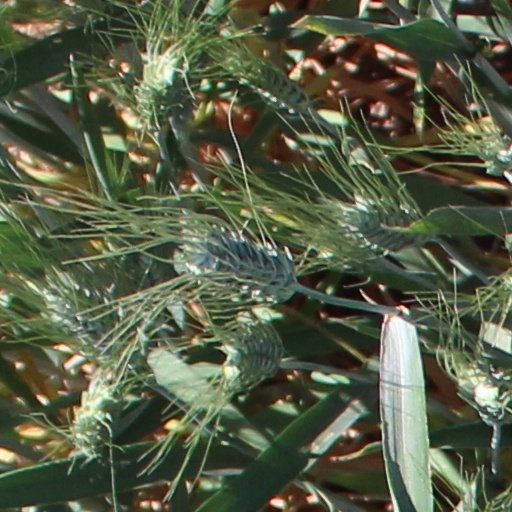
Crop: wheat